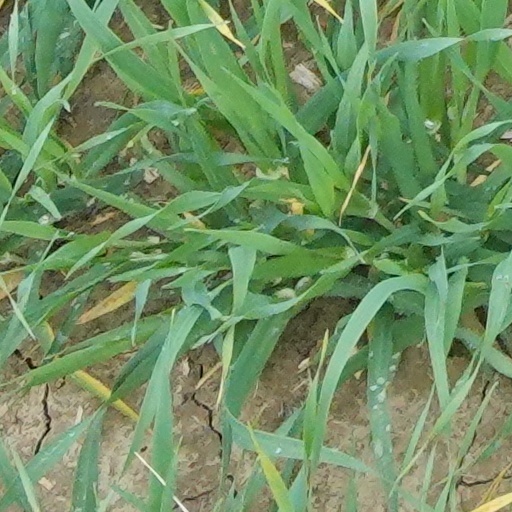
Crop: wheat